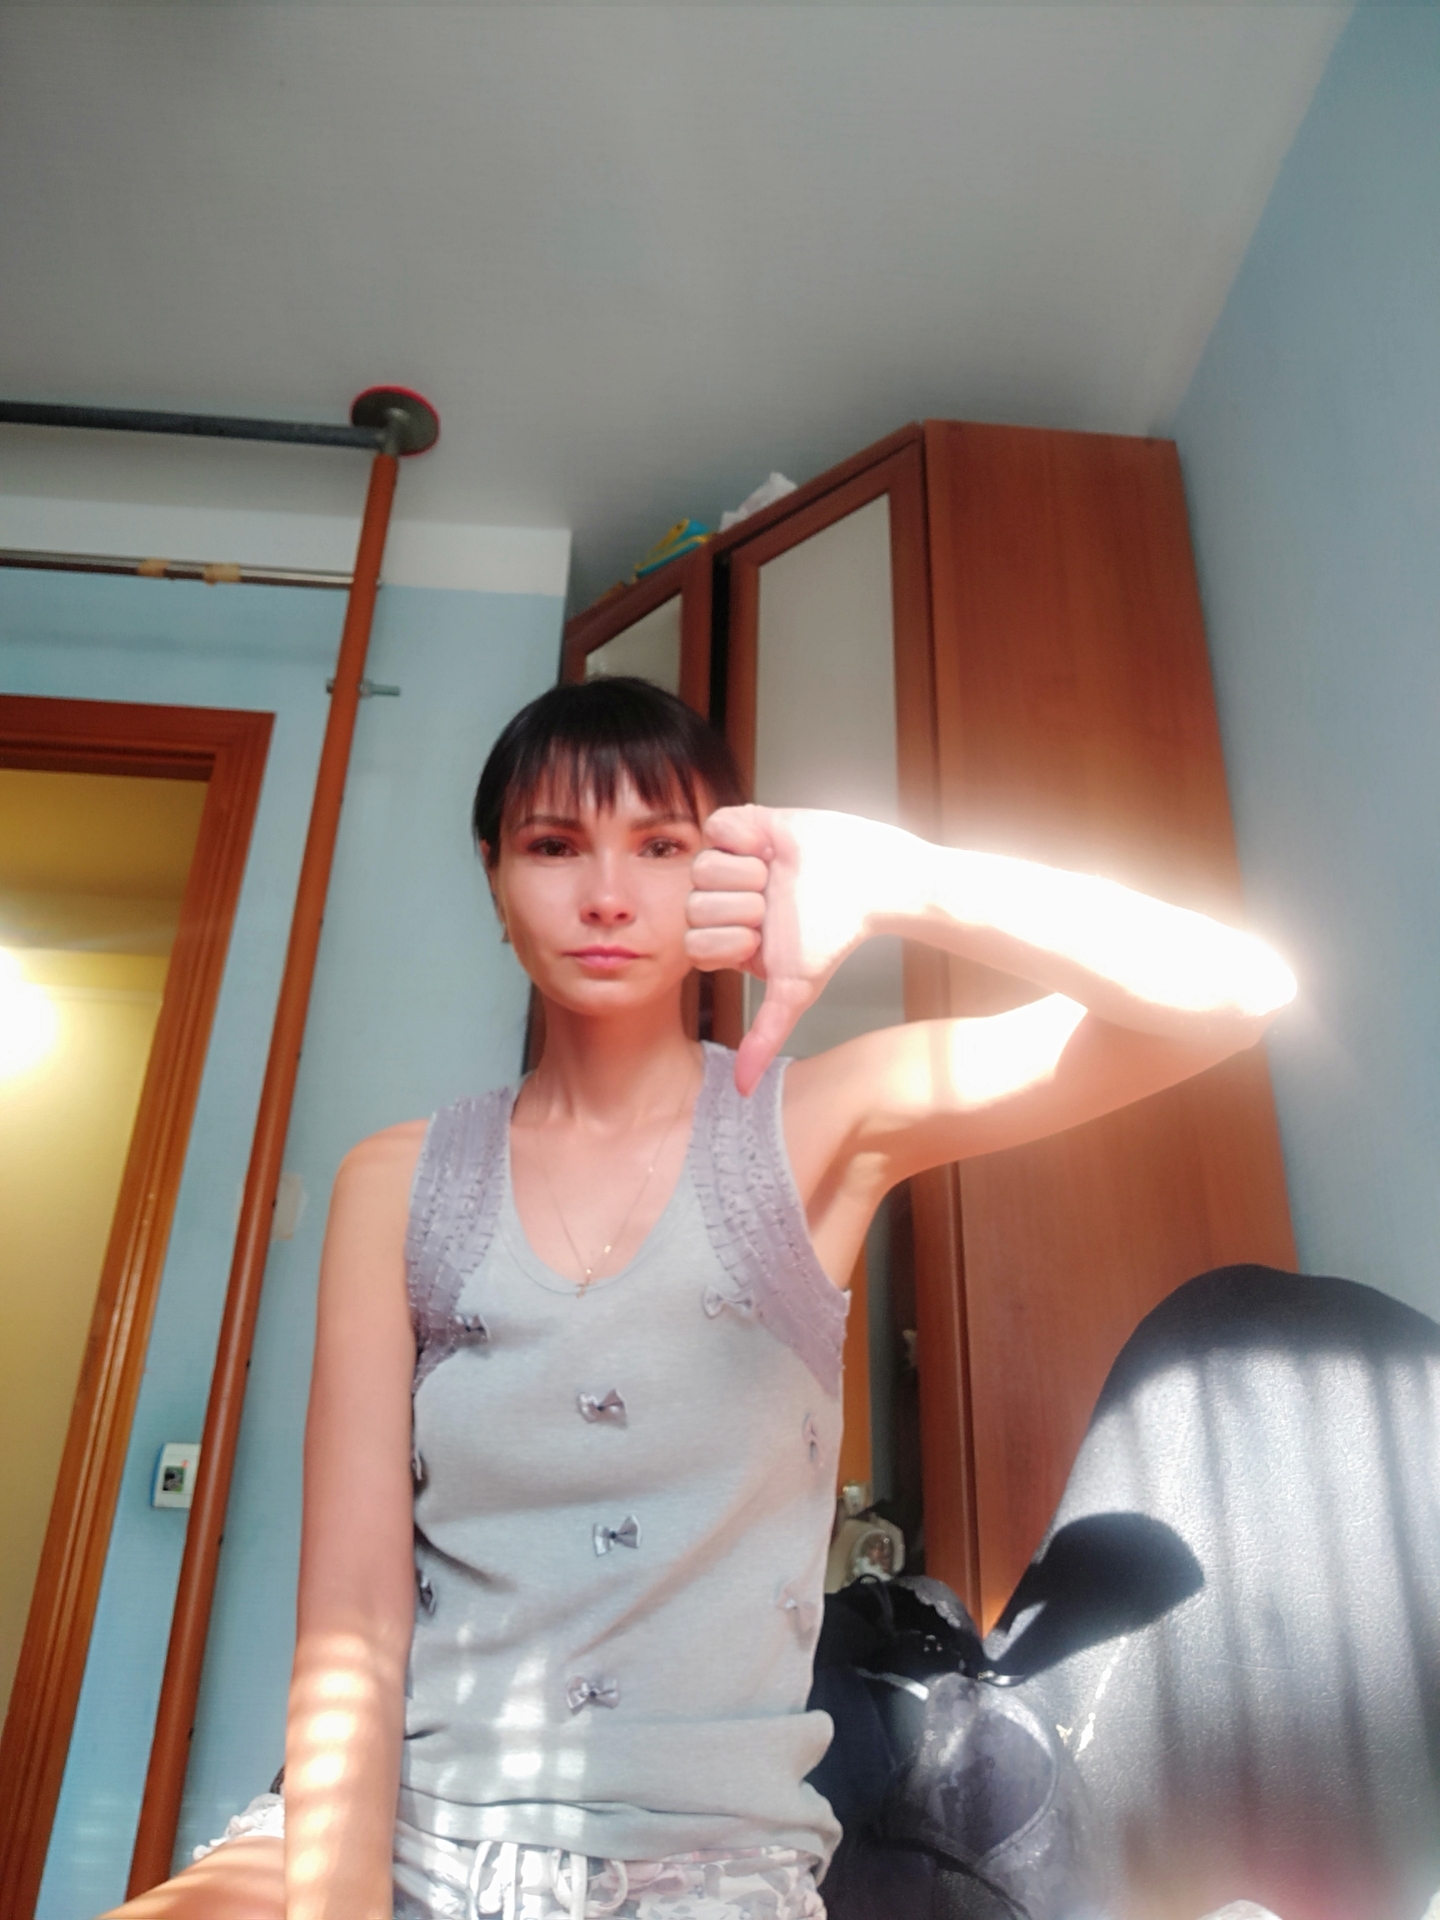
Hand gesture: dislike